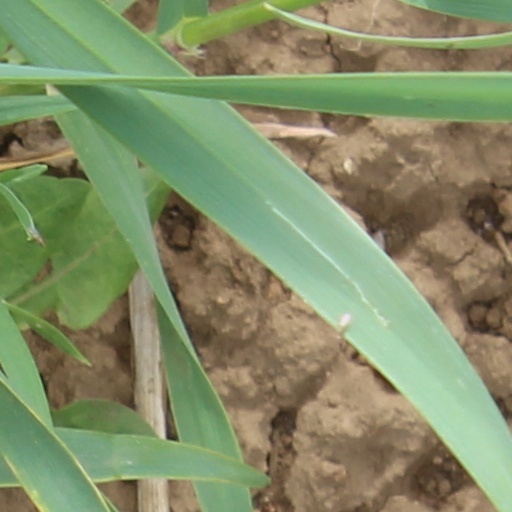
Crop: wheat